Barış Manço

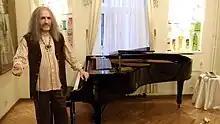
Wax sculpture of Barış Manço in his house ("Barış Manço Evi") in the Moda district of Istanbul (now a museum)

Barış Manço was one of Turkey's most influential pop musicians. In his early career he and his different bands contributed to the Turkish rock movement by combining traditional Turkish folk music with rock influences, which is still one of the main characteristics of many of modern Turkish pop music.